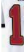
Number: 1